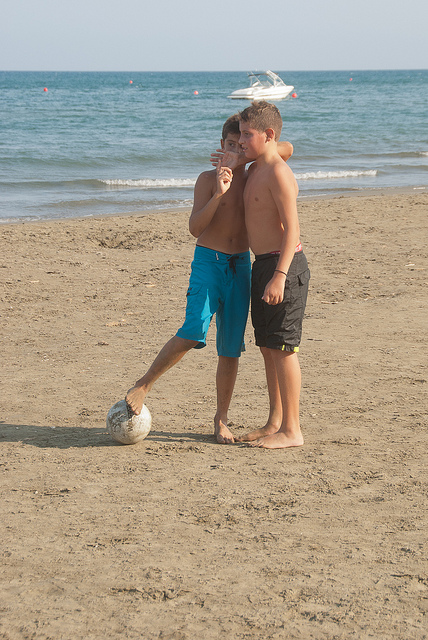
hai cậu bé đang đứng trên bãi biển cùng với quả bóng